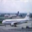
Label: airplane